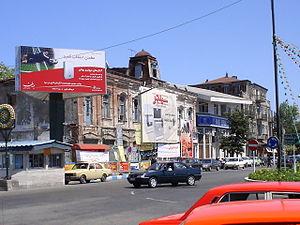
Bandar-e Anzali ou simplement Anzali, connue sous le nom de Bandar-e Pahlavi de 1925 à 1980, avant la révolution islamique de 1979, est une ville portuaire de la province du Guilan, en Iran, située au bord de la mer Caspienne à 41 kilomètres de Rasht et à 360 kilomètres de Téhéran. Sa population est passée de 98 544 habitants en 1996 à 110 643 habitants en 2006 et à 114 105 habitants en 2012. Elle est peuplée surtout de Gilaki.